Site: brandenburg
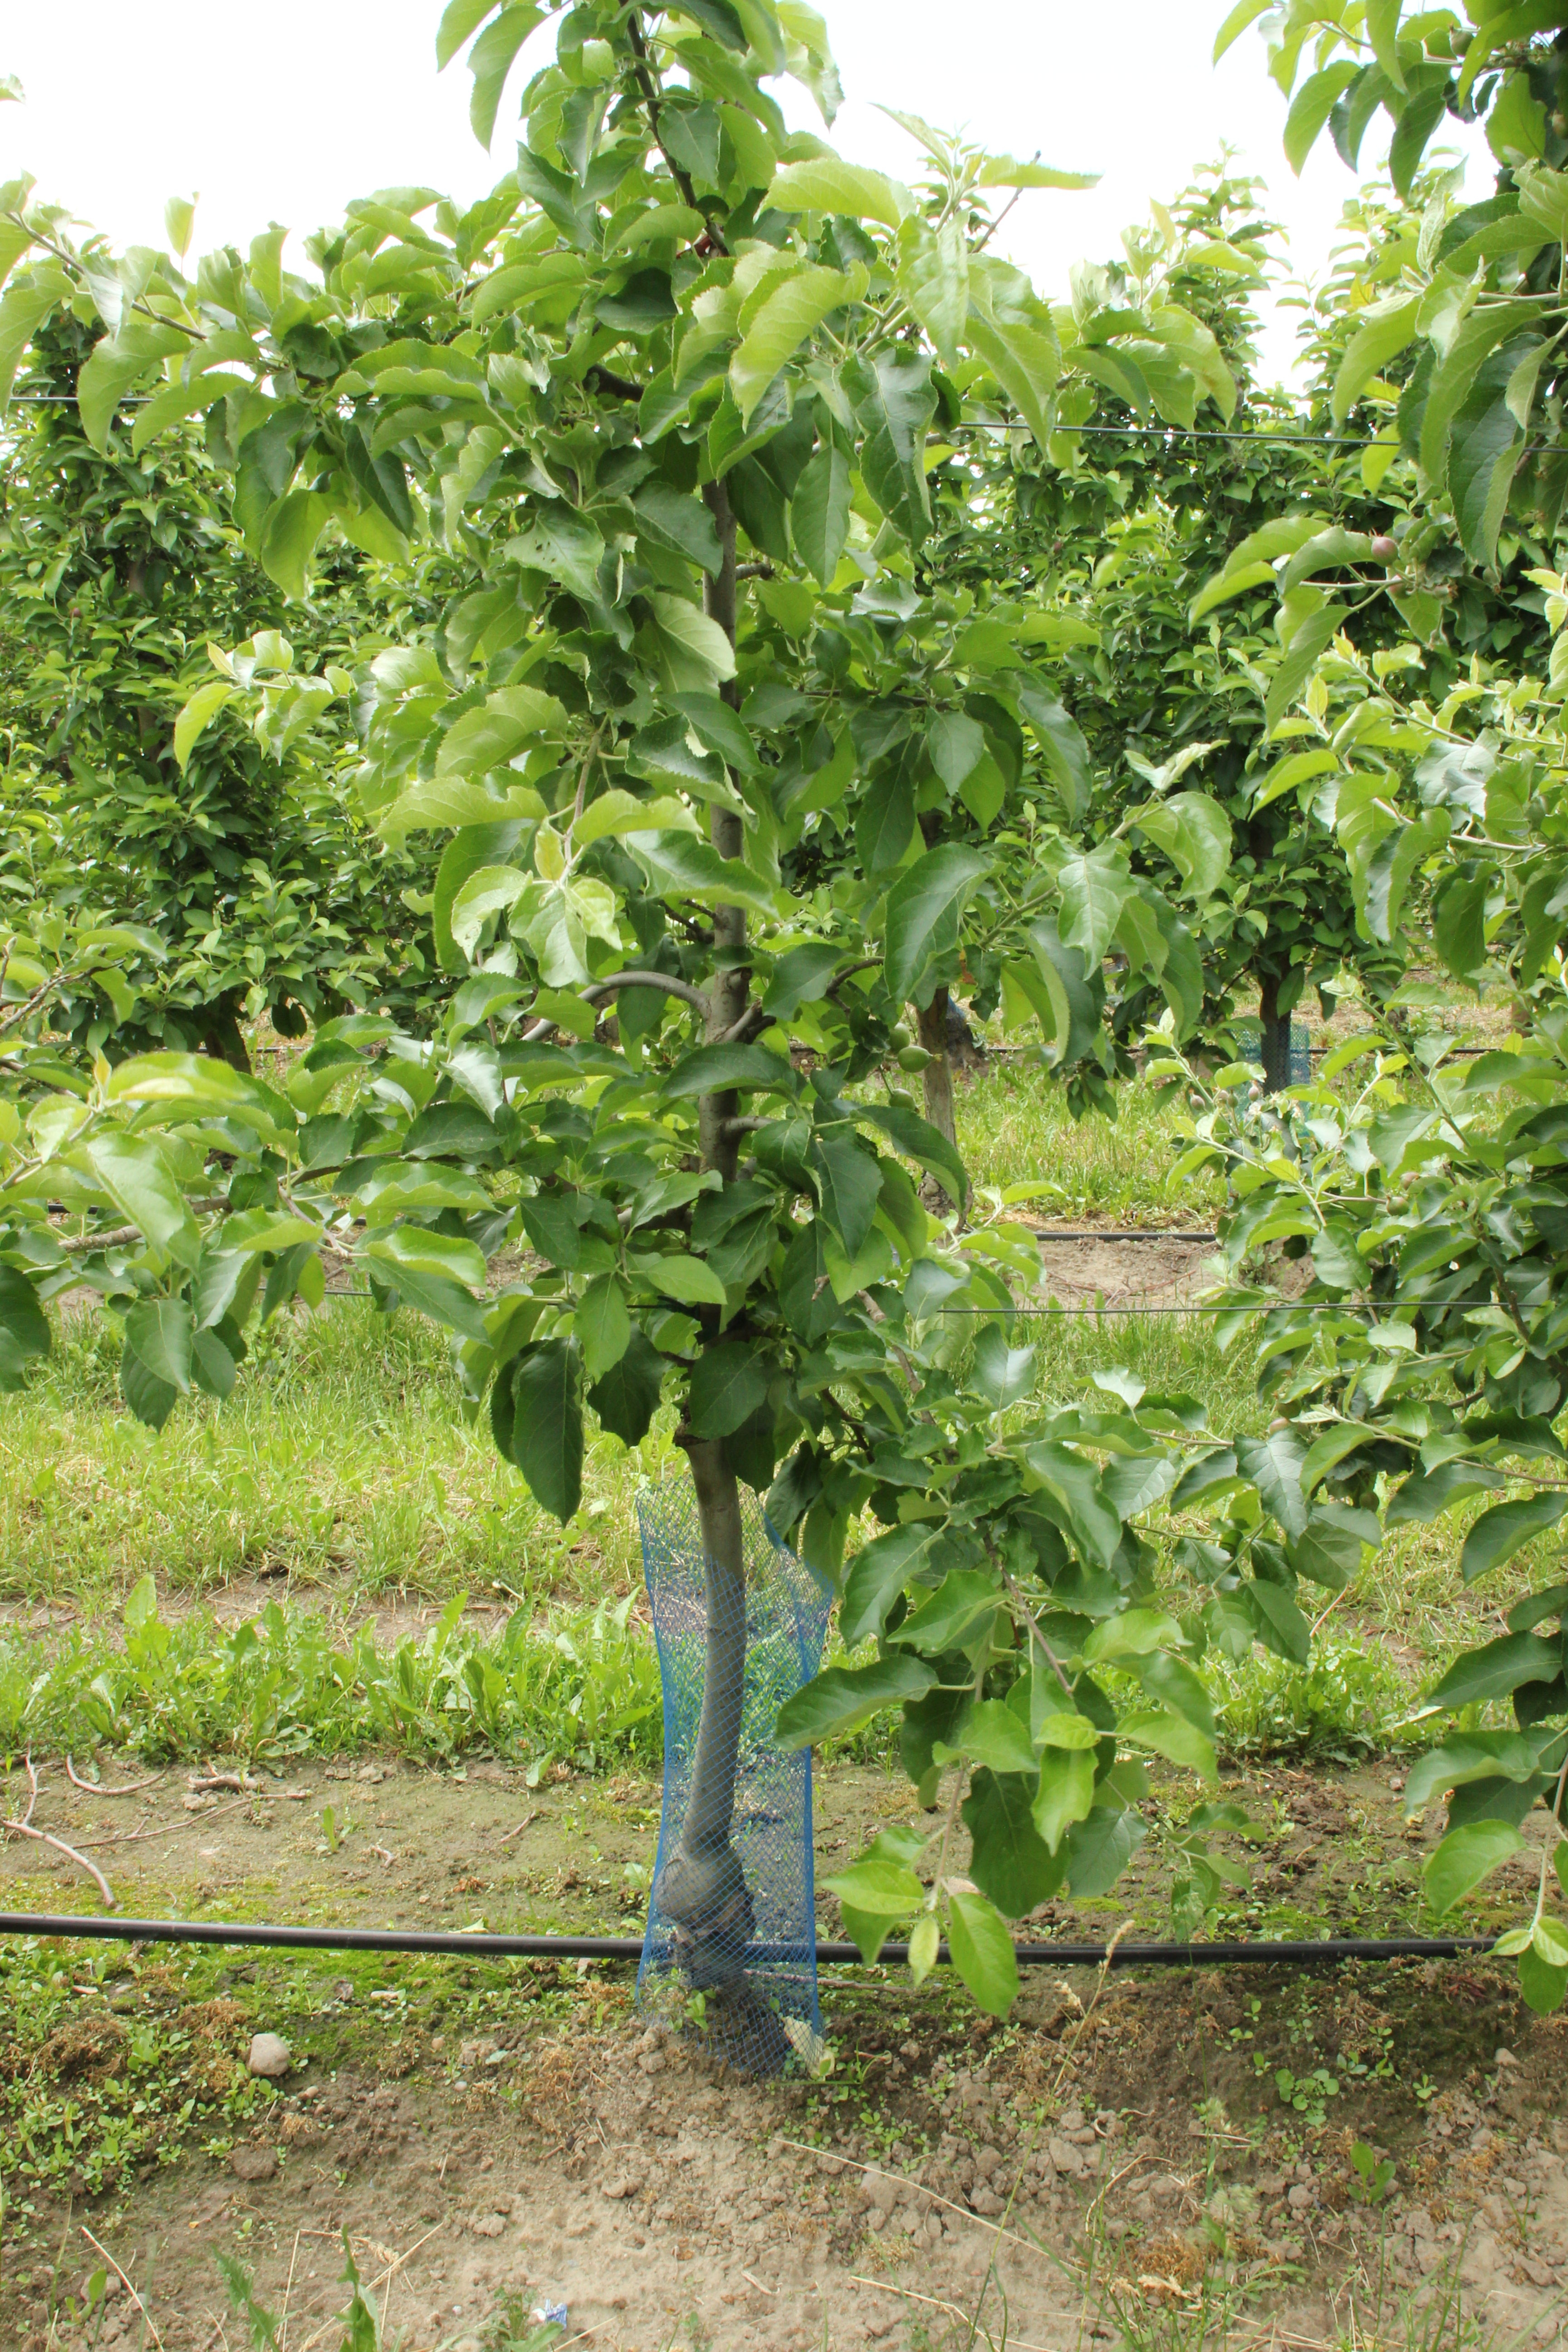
Growth stage (BBCH 72): Development of fruit